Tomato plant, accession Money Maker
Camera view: tilt-top (135 deg); turntable rotation: 300 degrees
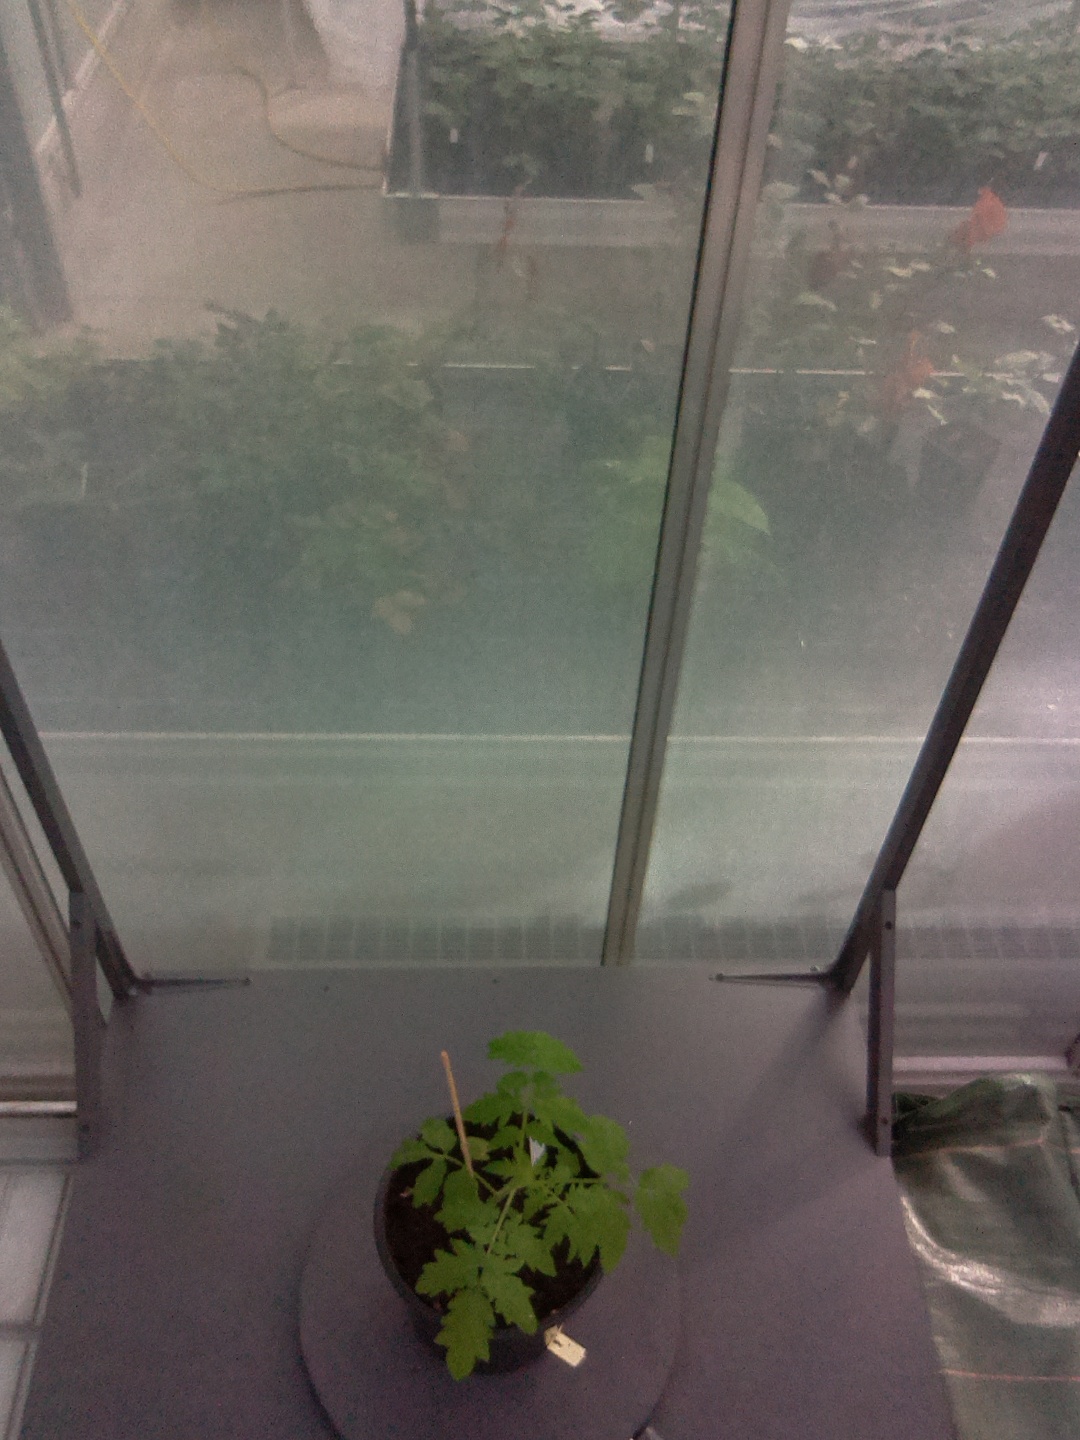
BBCH growth stage 13: 6 of true leaves visible